Revolt of the Admirals

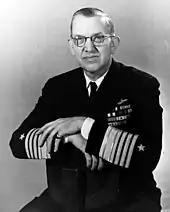
Chief of Naval Operations Admiral Louis Denfeld

The advent of nuclear weapons gave the strategic bombardment theorists encouragement that the factors that had limited the effectiveness of strategic bombing during the war could be overcome. Colonel Dale O. Smith, USAF, wrote that: